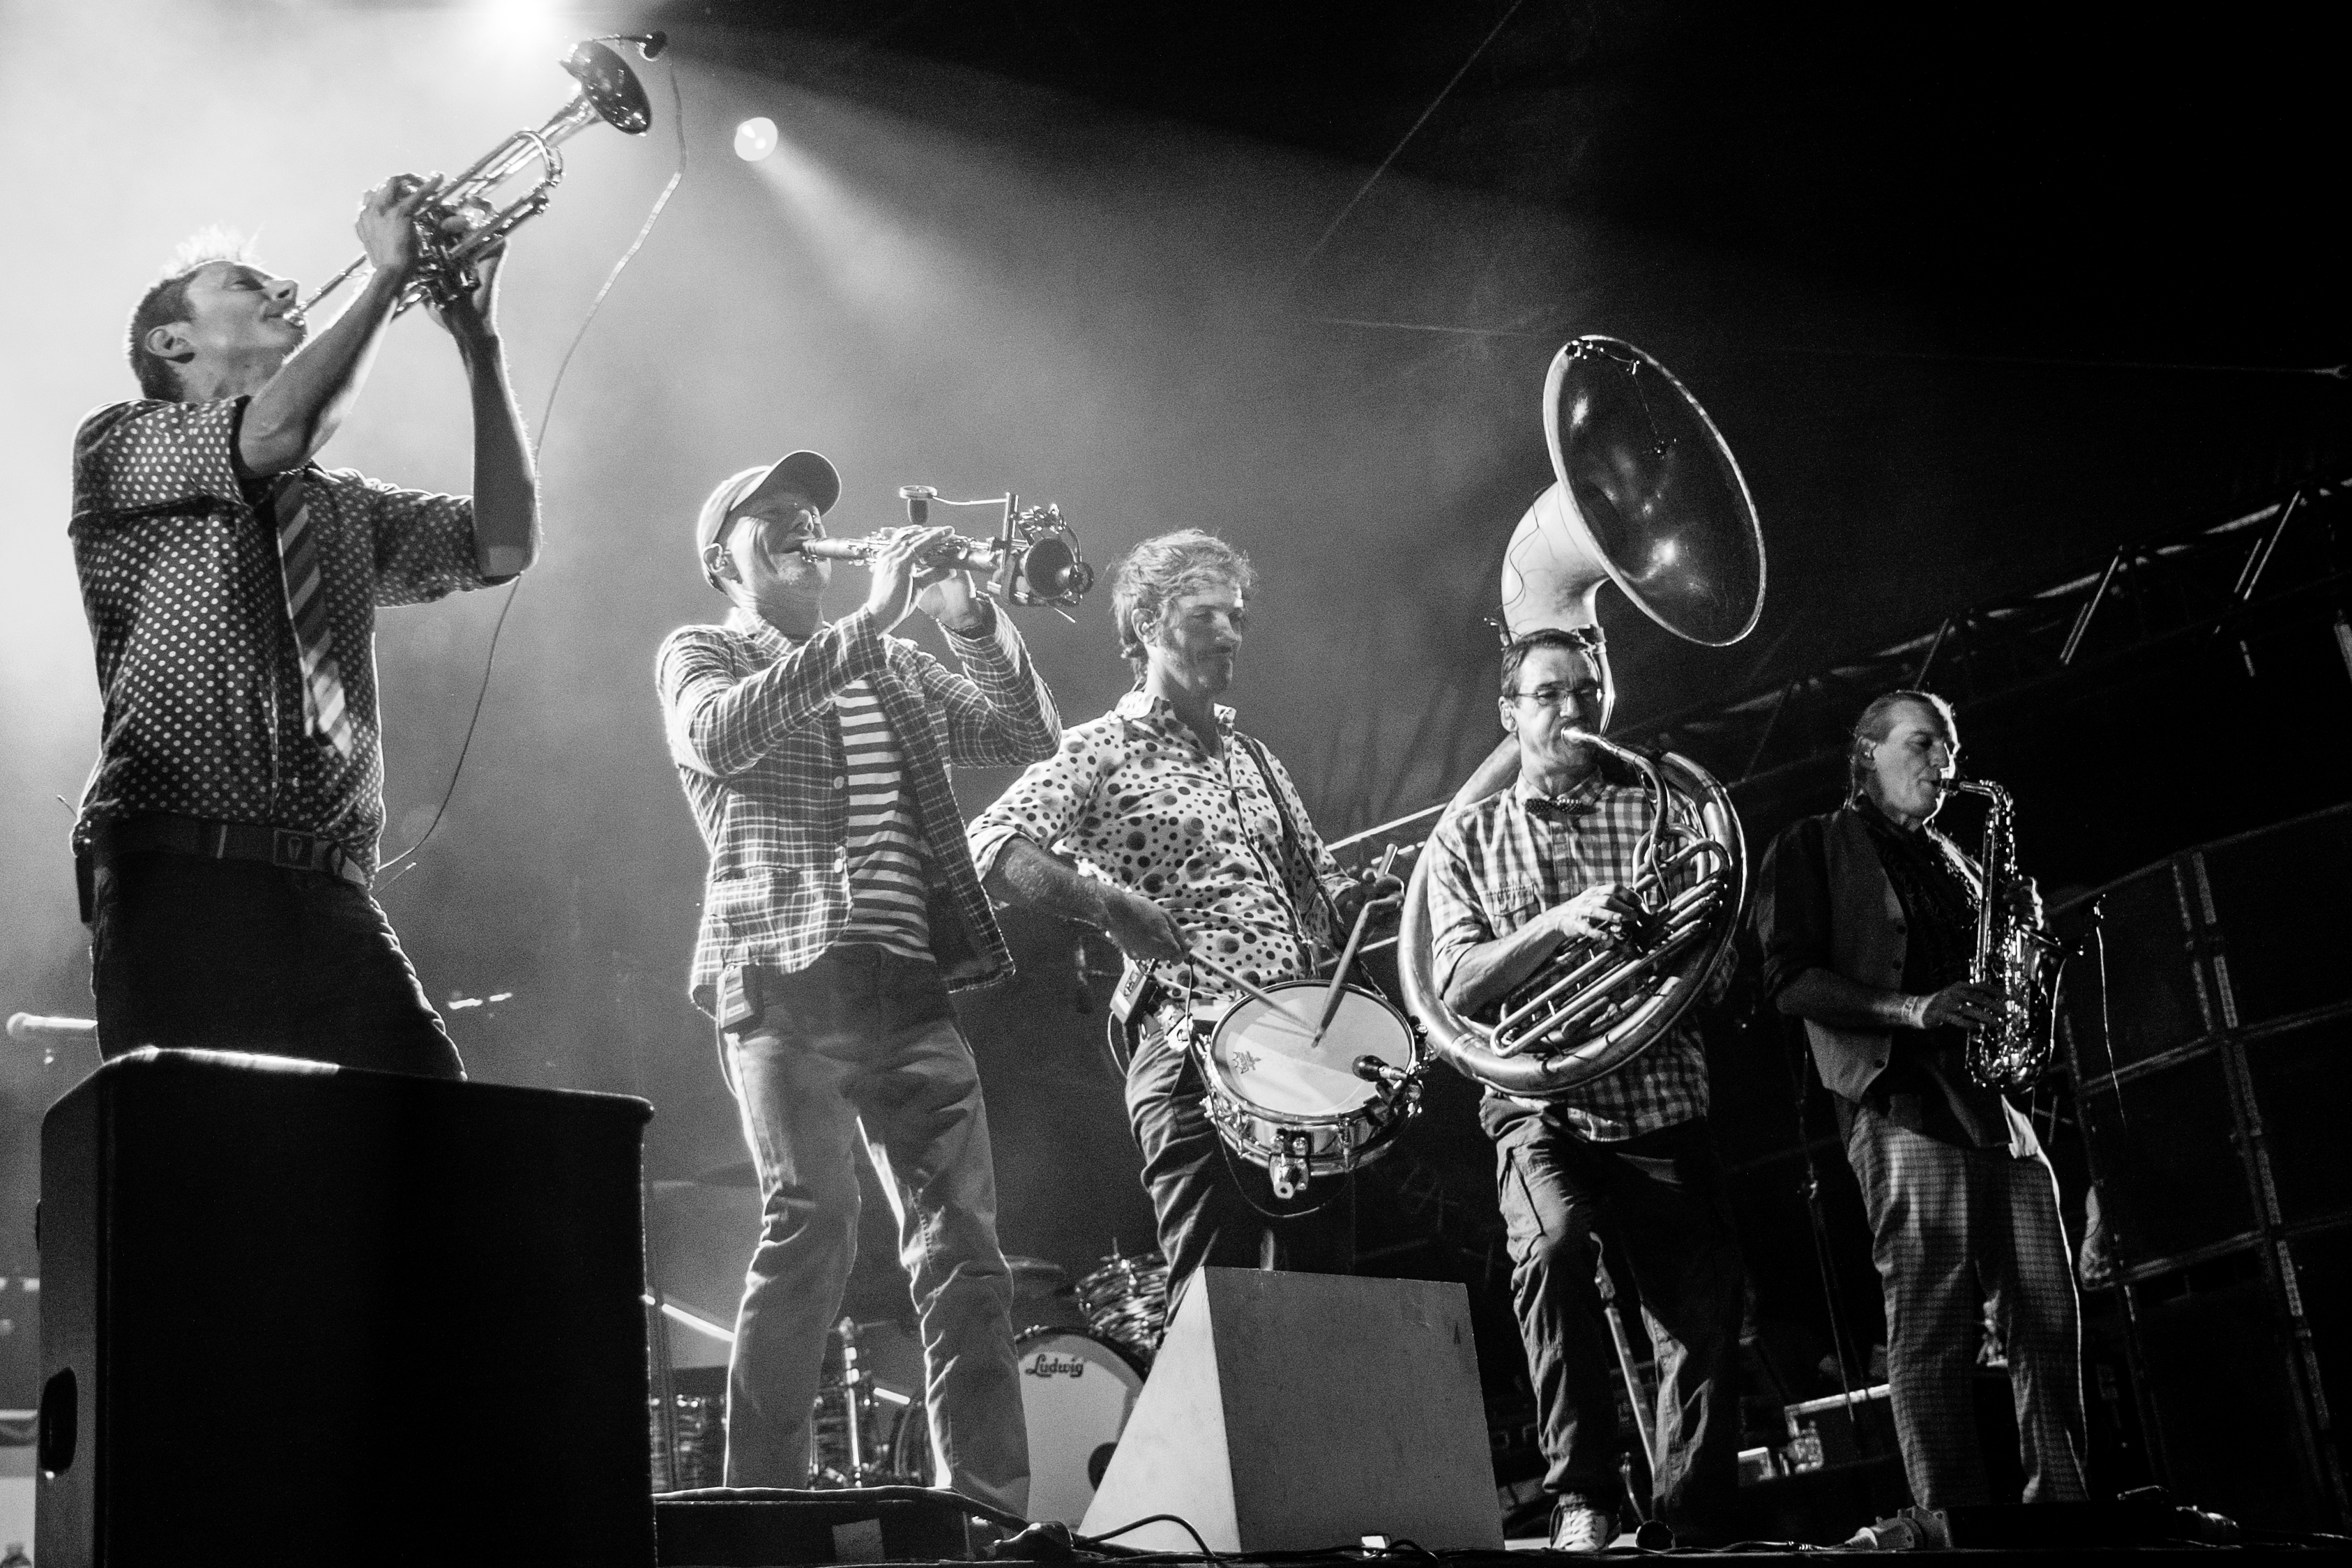
music, black and white, summer, concert, live, canon, musician, black, monochrome, performance art, festival, 40d, gig, stage, brussels, 2012, bnabar, performance, bassist, singing, guitarist, drummer, entertainment, performing arts, singer songwriter, rock concert, monochrome photography, social group, musical ensemble